Miss America 1957

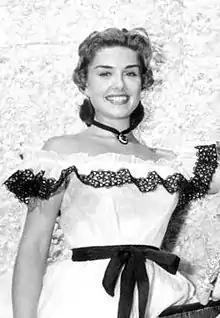
Miss America Marian McKnight in 1957

Miss America 1957, the 30th Miss America pageant, was held at the Boardwalk Hall in Atlantic City, New Jersey on September 8, 1956, on ABC.